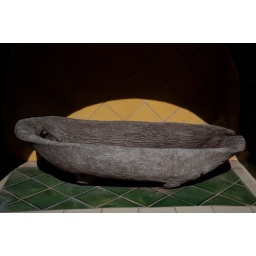
A worn and faded wooden bowl sits on sunlit tiles in Mazatlan, Mexico, on March 25, 2009.